Maria Lvovna Dillon

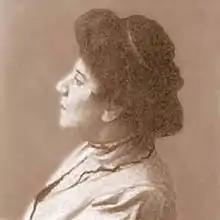
Maria Lvovna Dillon (undated)

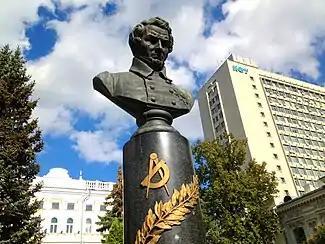
The monument to Lobachevsky

Maria Lvovna Dillon (1858–1932) was a Russian sculptor. She is known for her allegorical, genre, memorial, and portrait sculpture. Dillon is acknowledged as the first Russian female professional sculptor.